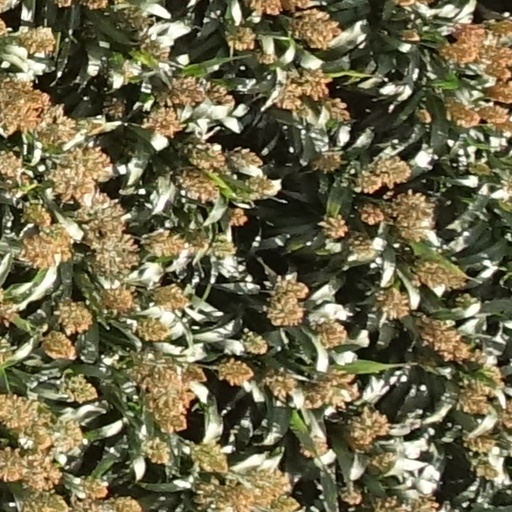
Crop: sorghum